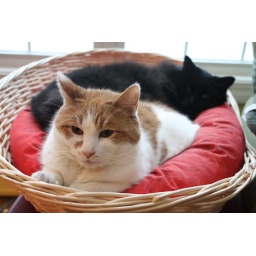
more cats in basket